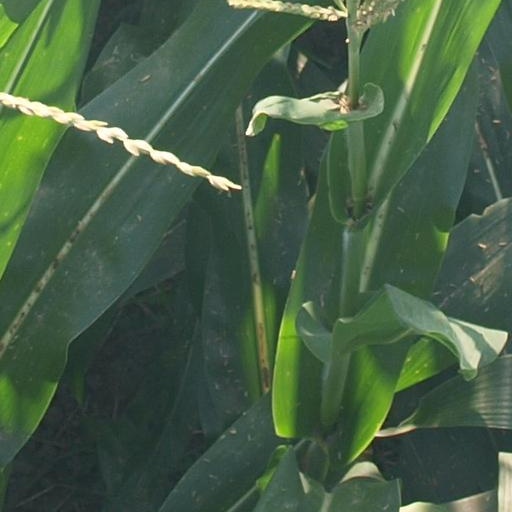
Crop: maize; corn